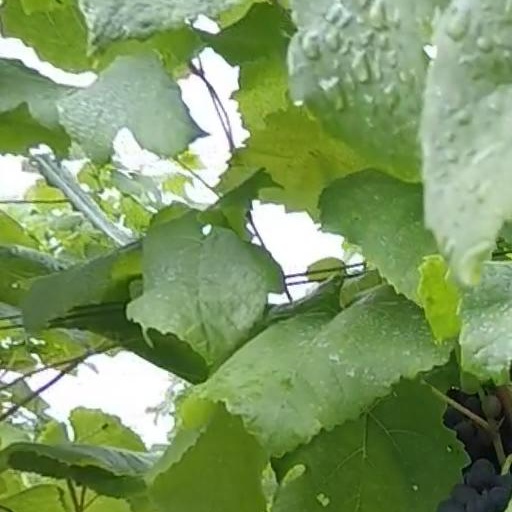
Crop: grape